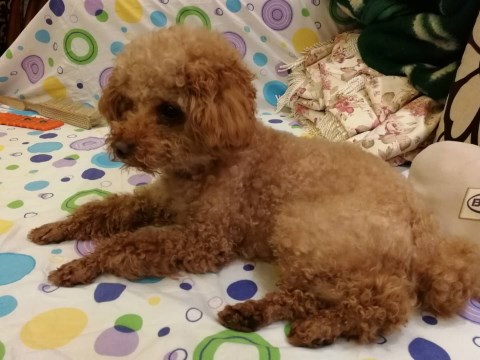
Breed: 7449-n000128-teddy